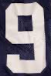
Number: 9